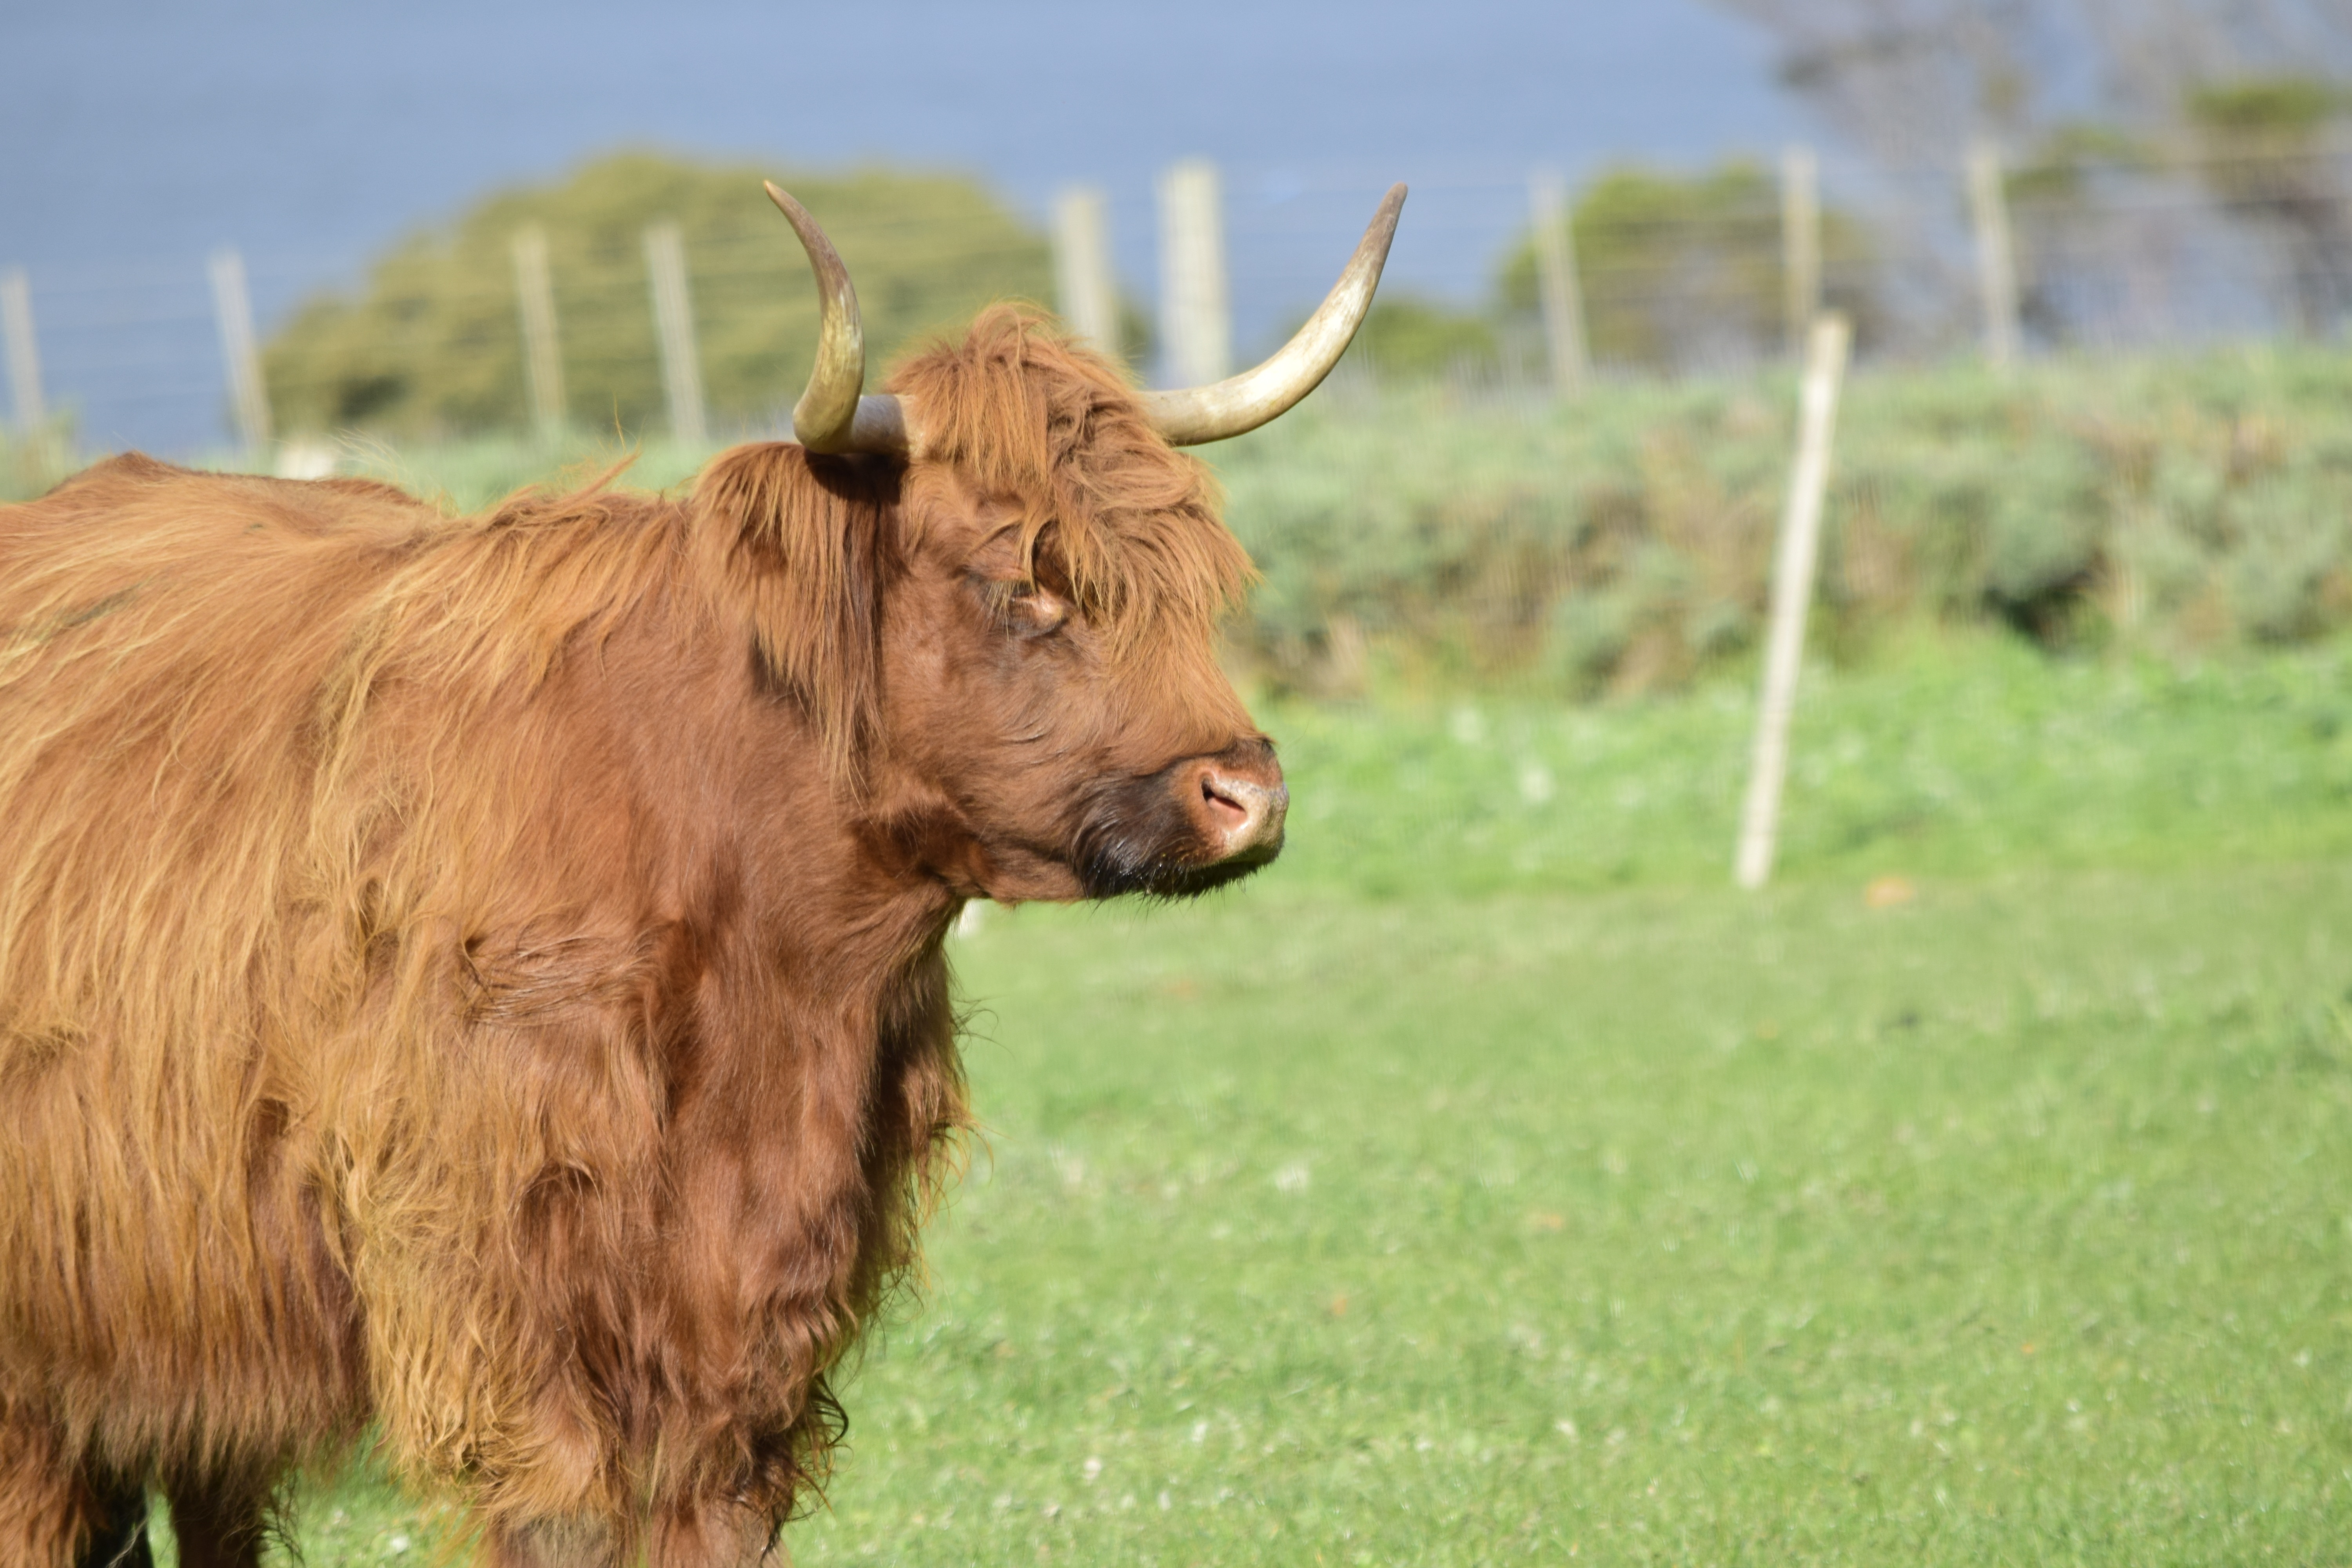
nature, grass, outdoor, farm, meadow, countryside, animal, horn, fur, rural, green, cow, cattle, farming, pasture, grazing, livestock, brown, mammal, agriculture, highland, fauna, calf, bull, nose, grassland, hairy, vertebrate, scottish, highland cow, yak, horns, ox, highlander, brown cow, cattle like mammal, cow goat family, muskox